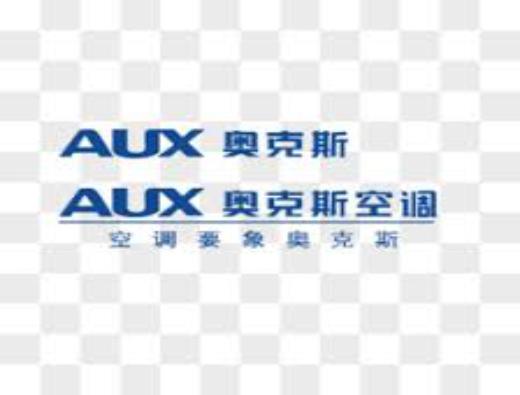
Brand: auxx-2
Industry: Electronic